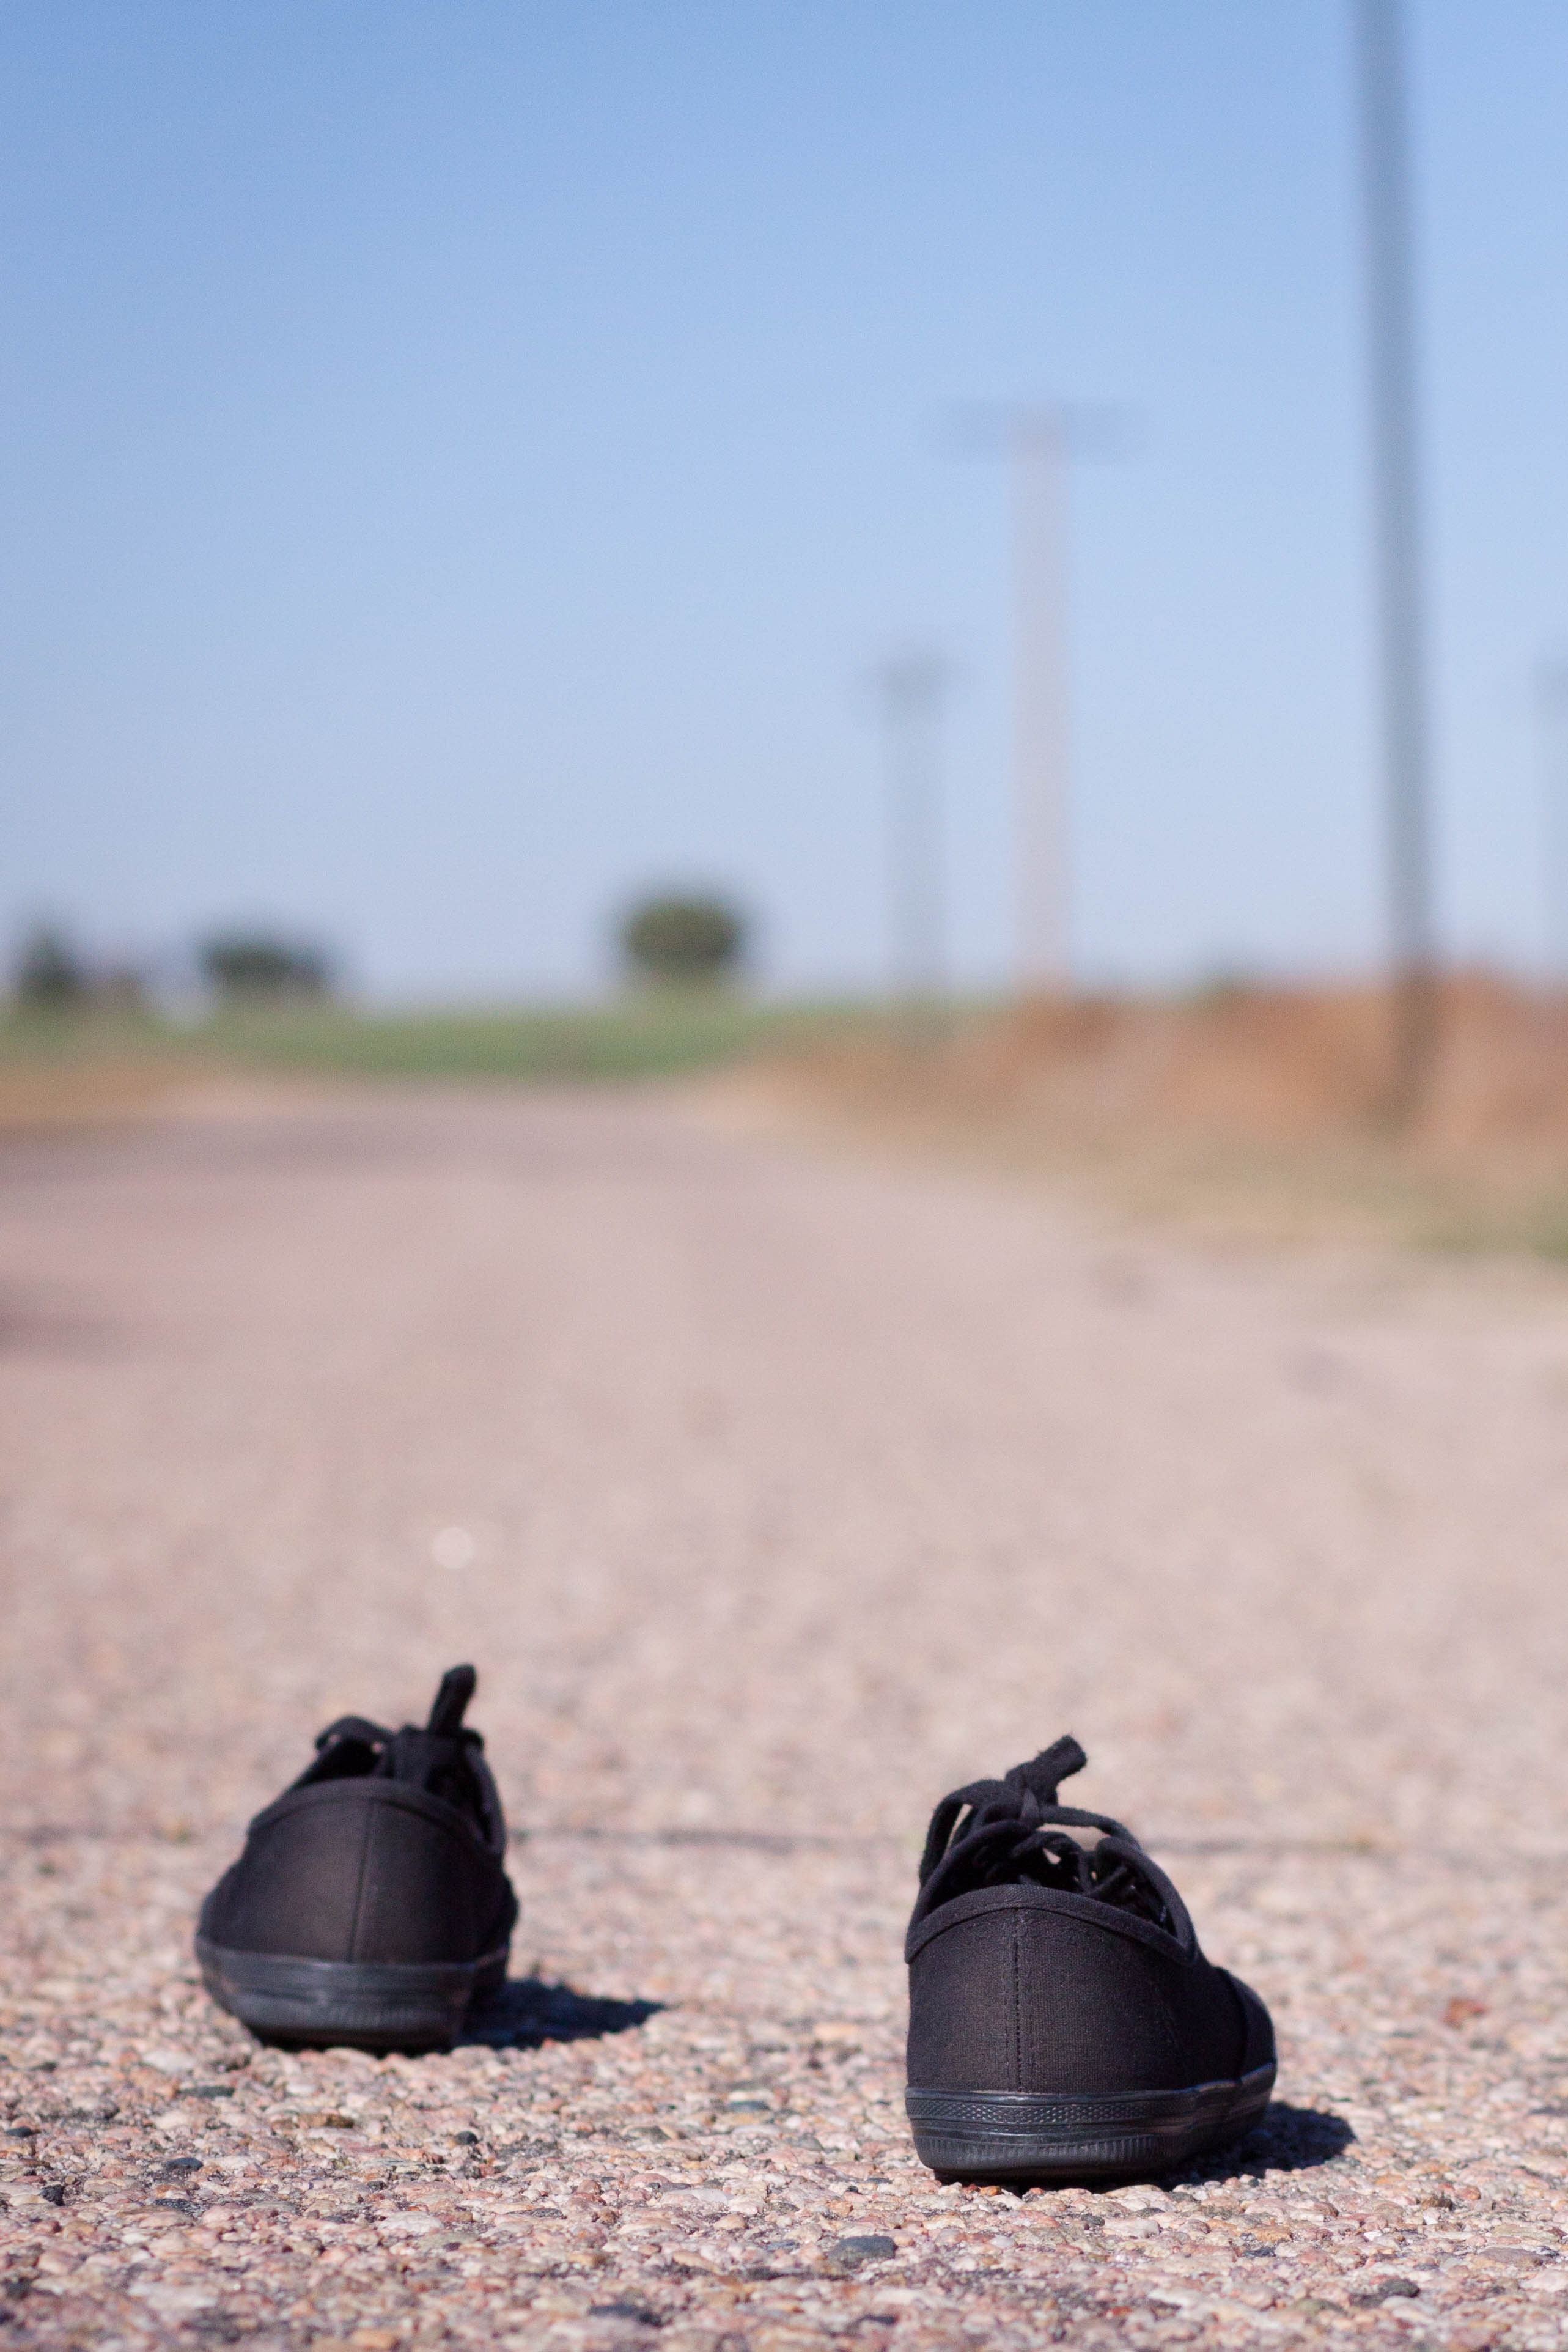
sea, path, outdoor, sand, road, morning, running, summer, travel, training, freedom, exercise, black, shoes, footwear, photograph, casual, active